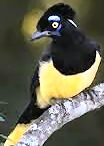
Species: PLUSH CRESTED JAY
Scientific name: CYANOCORAX CHRYSOPS
ImageNet parent category: jay